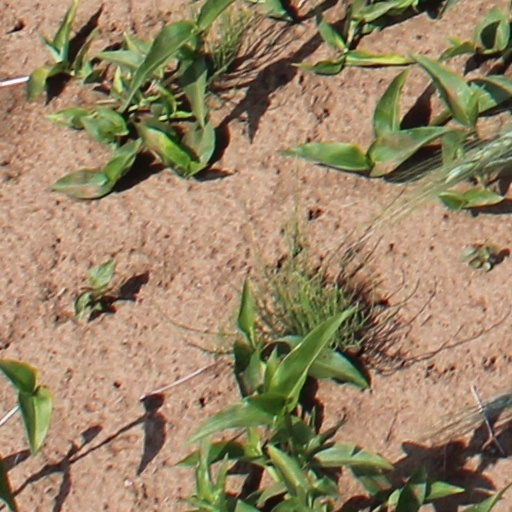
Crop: wheat